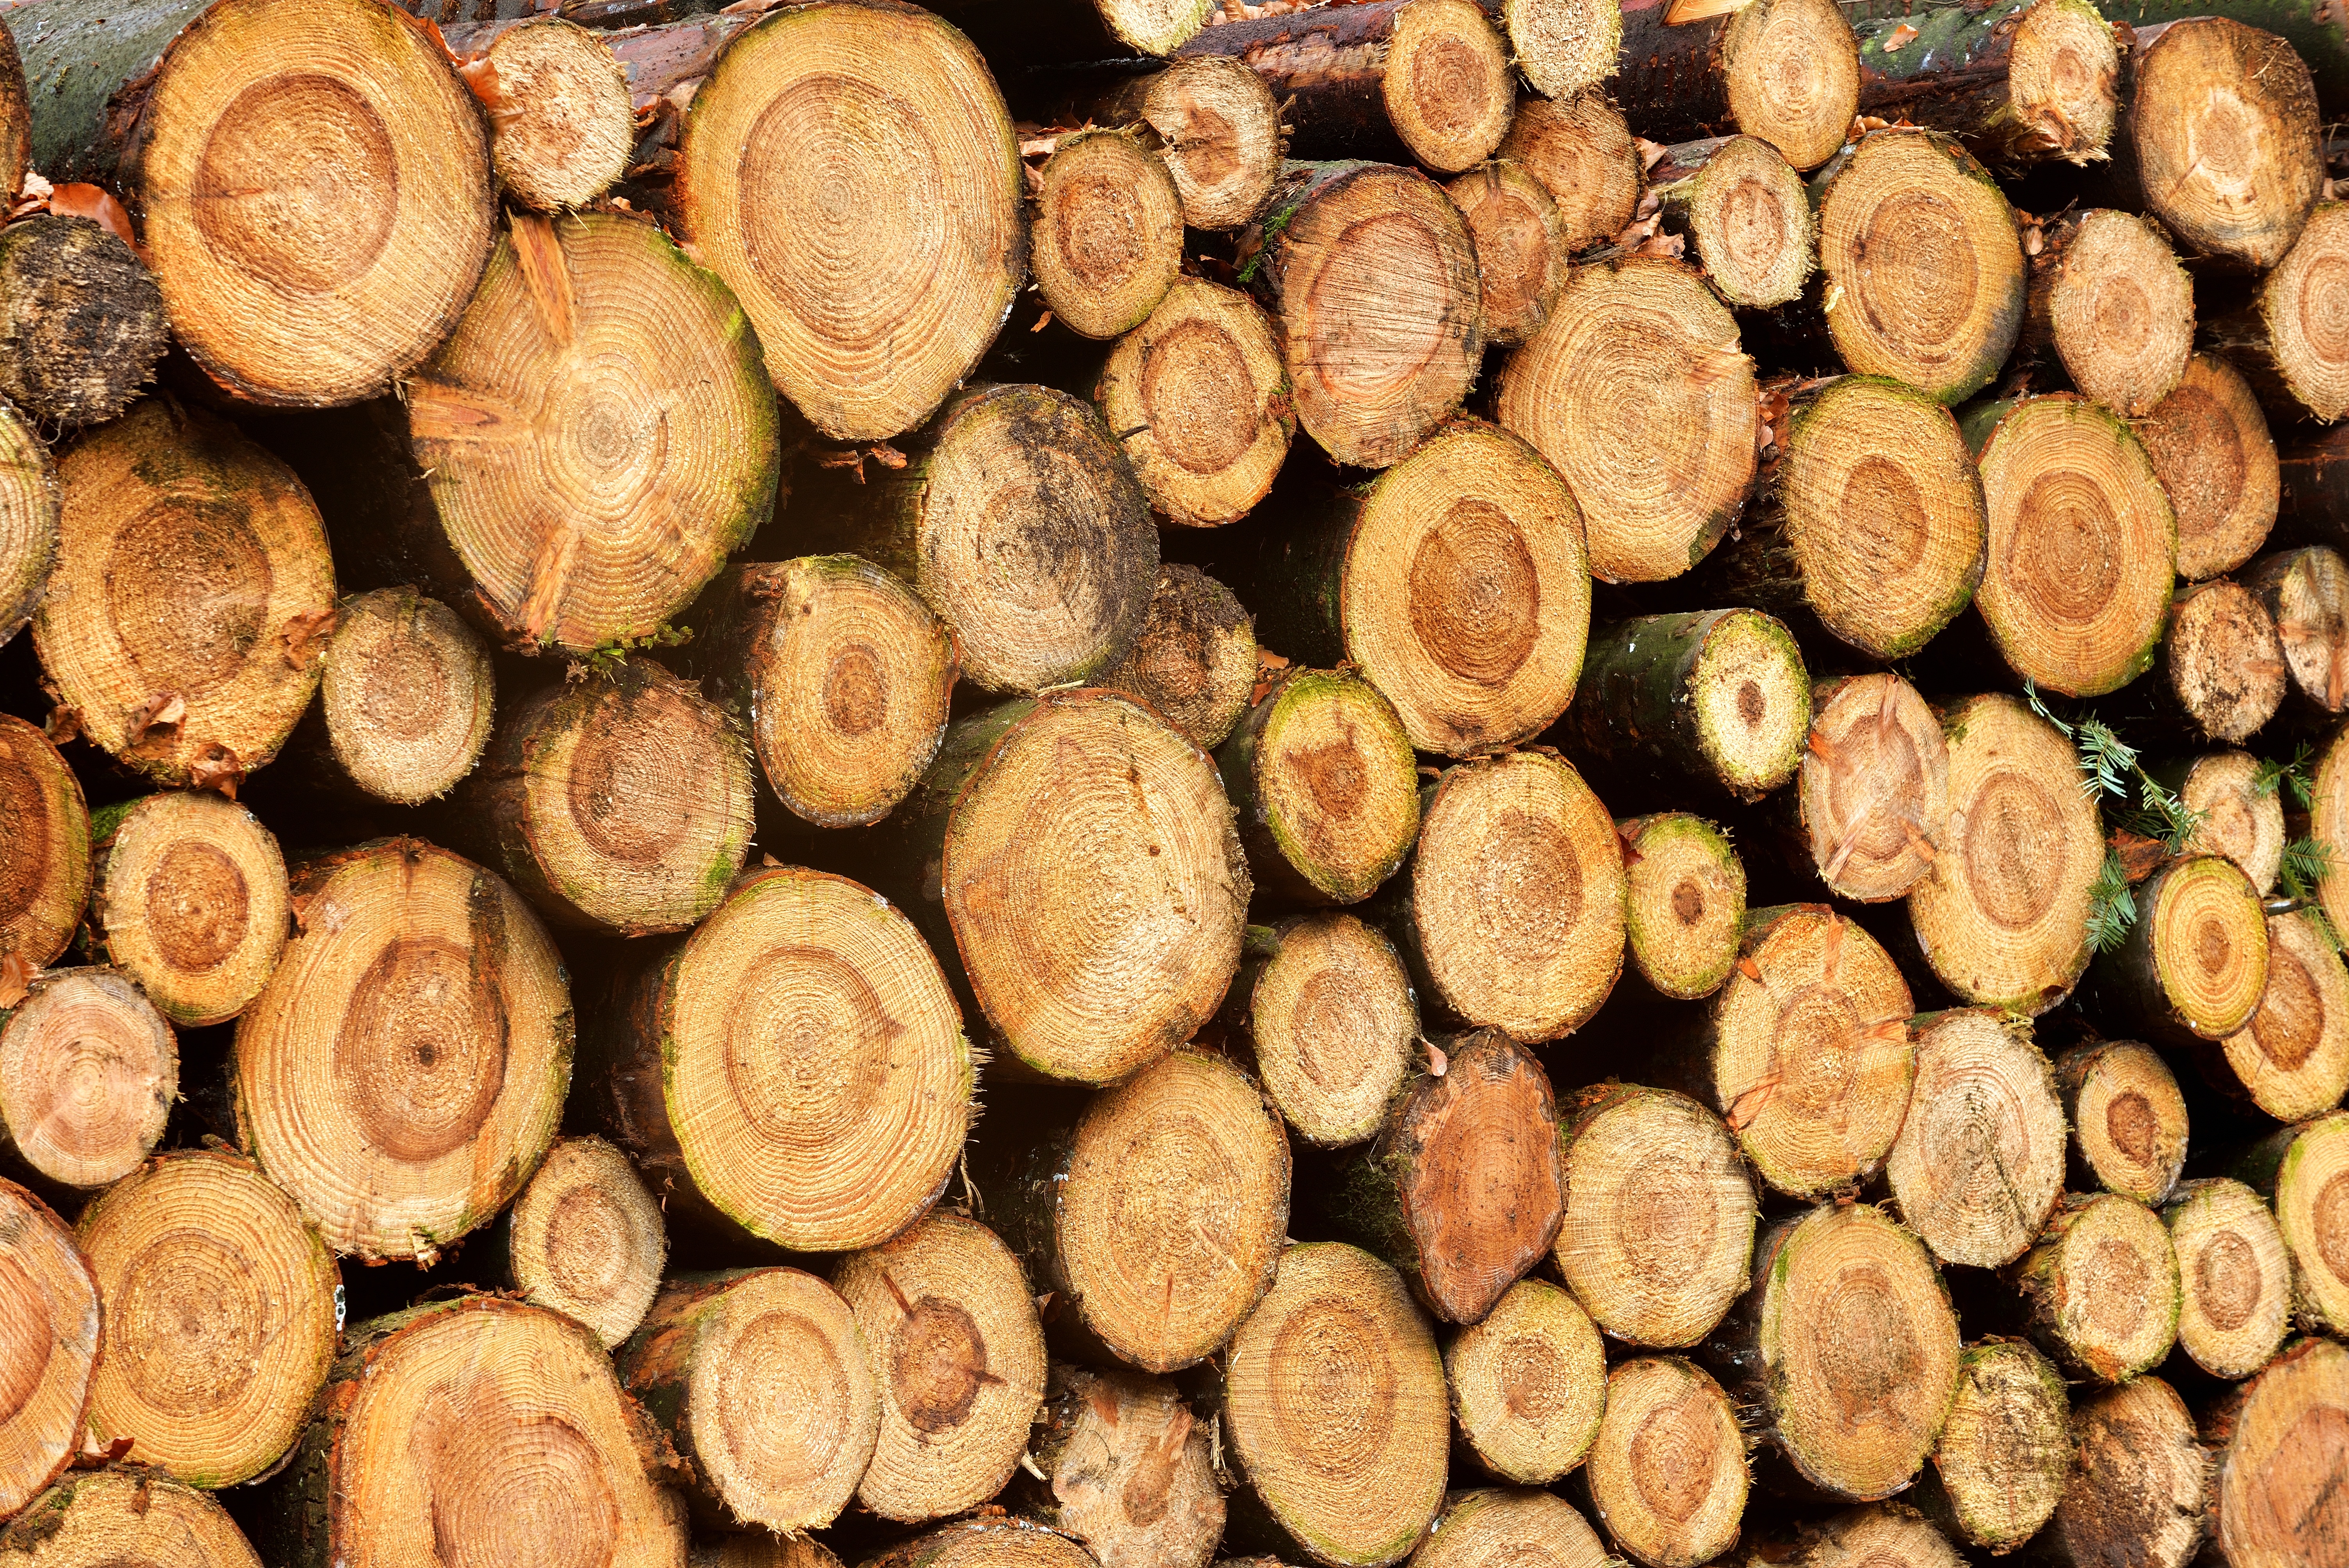
plant, wood, food, produce, crop, lumber, cord, logs, man made object